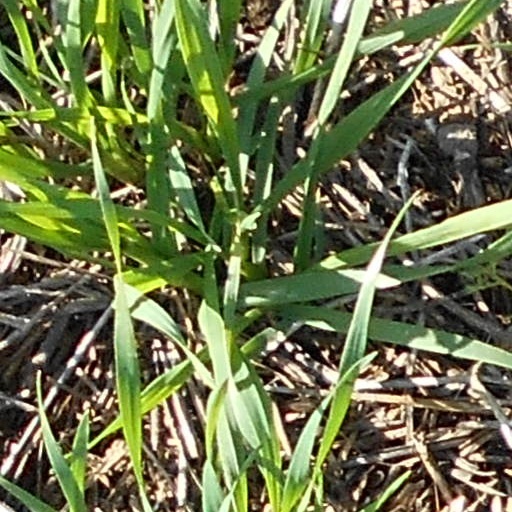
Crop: wheat